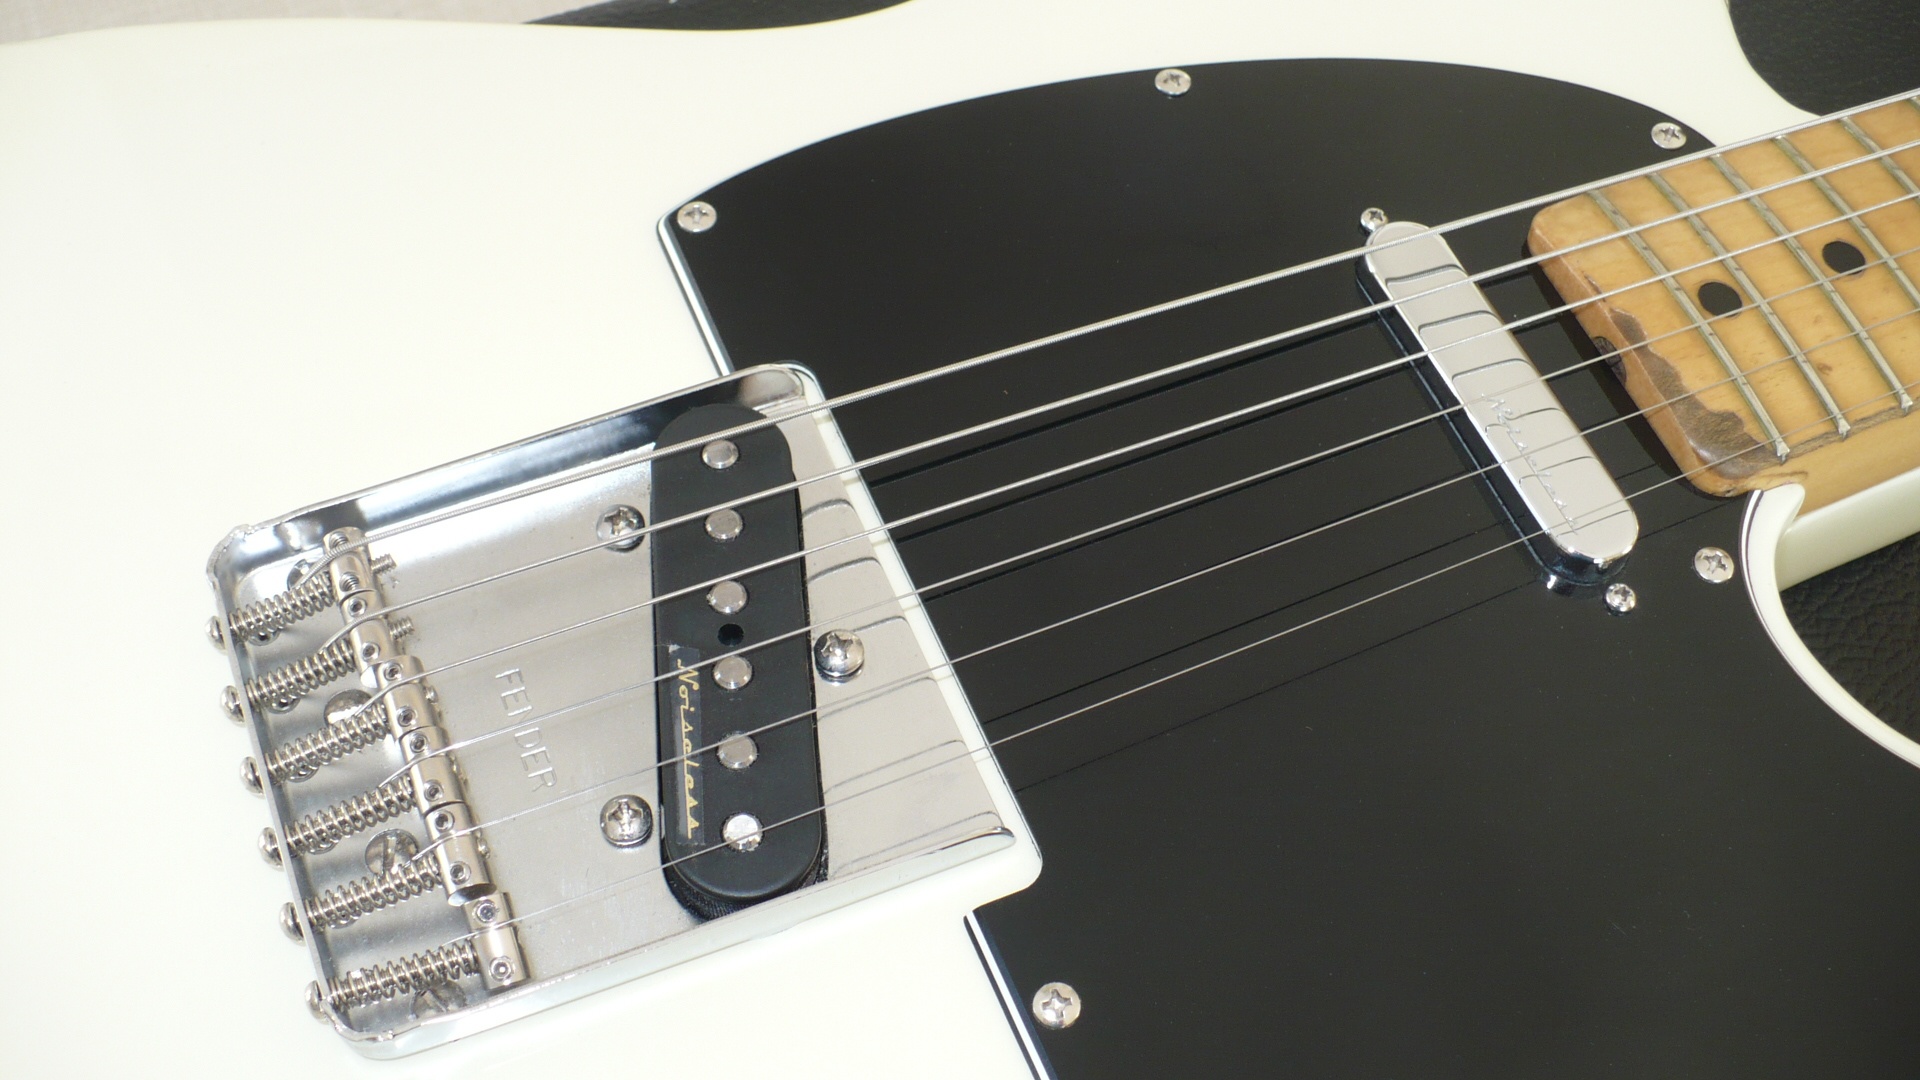
music, guitar, acoustic guitar, instrument, electric guitar, musical instrument, musicians, strings, guitarist, bass guitar, string instrument, plucked string instruments, slide guitar, acoustic electric guitar